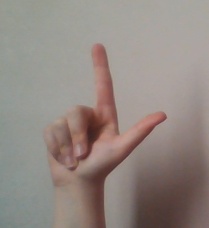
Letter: laam